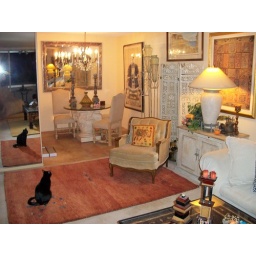
My black Bombay Zorro loves to look at himself in the mirror from various angles